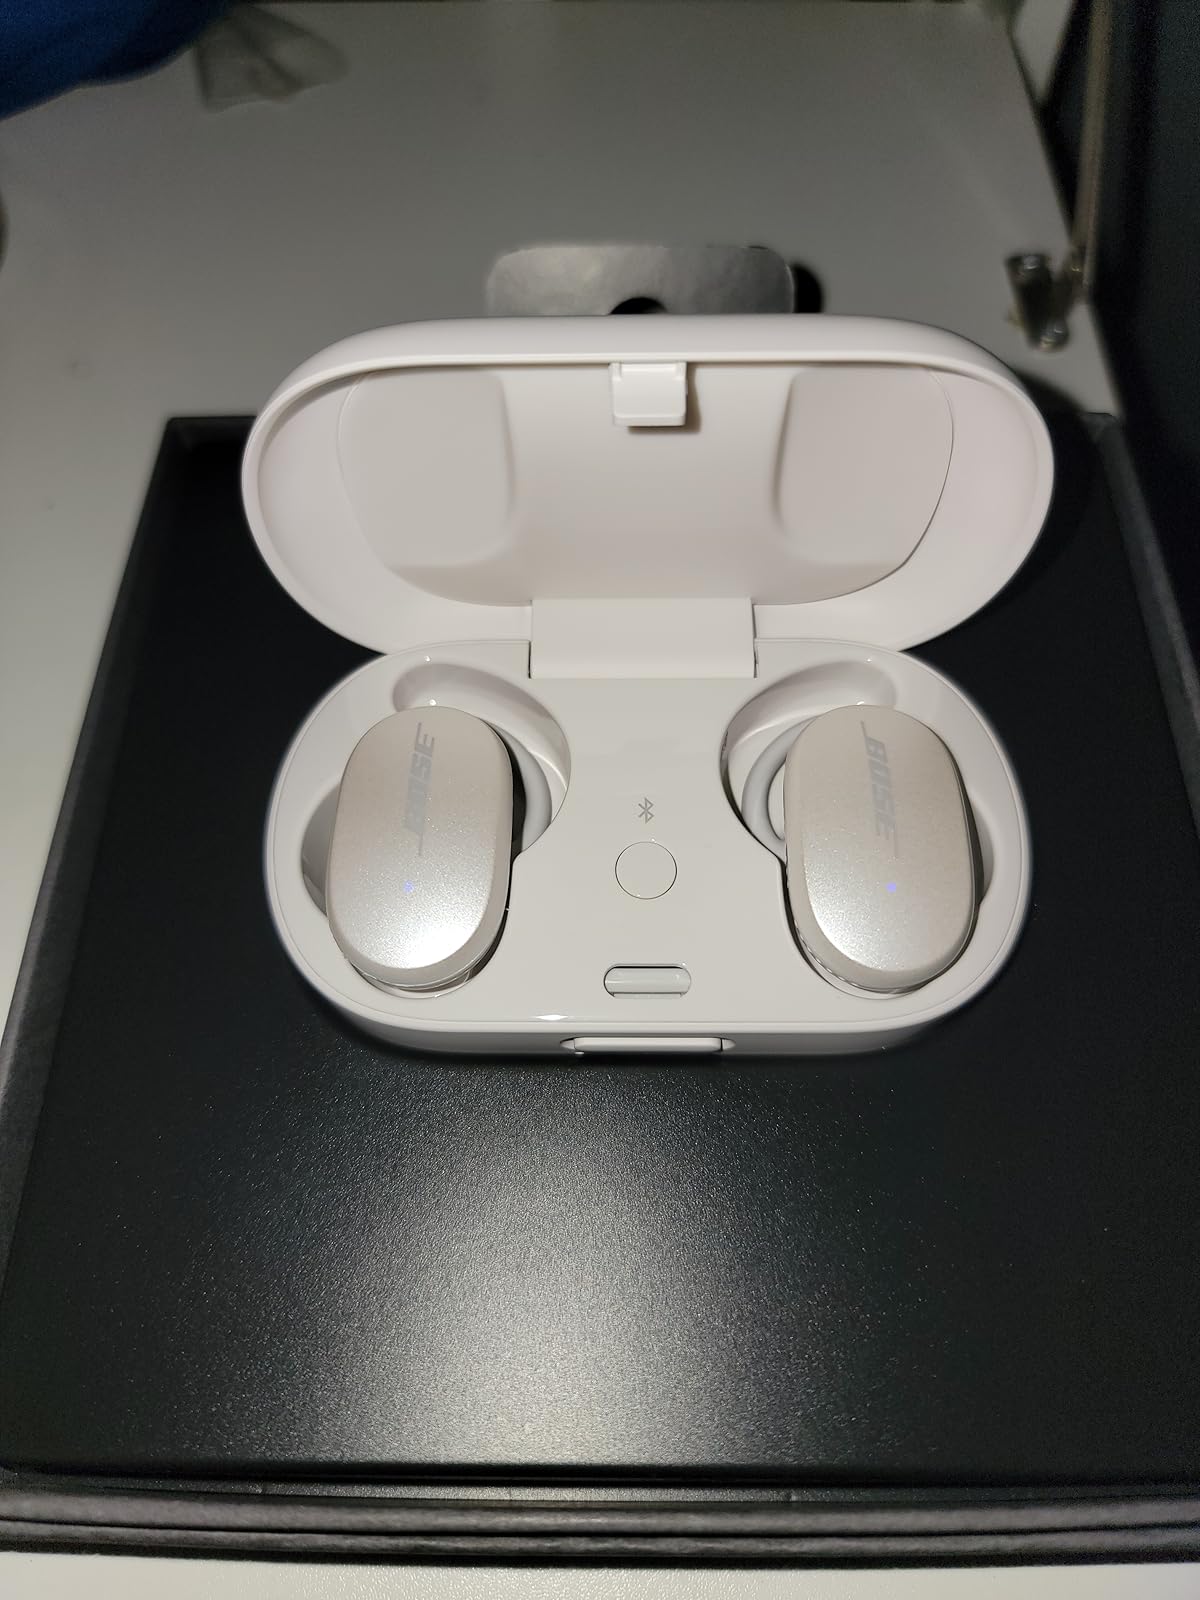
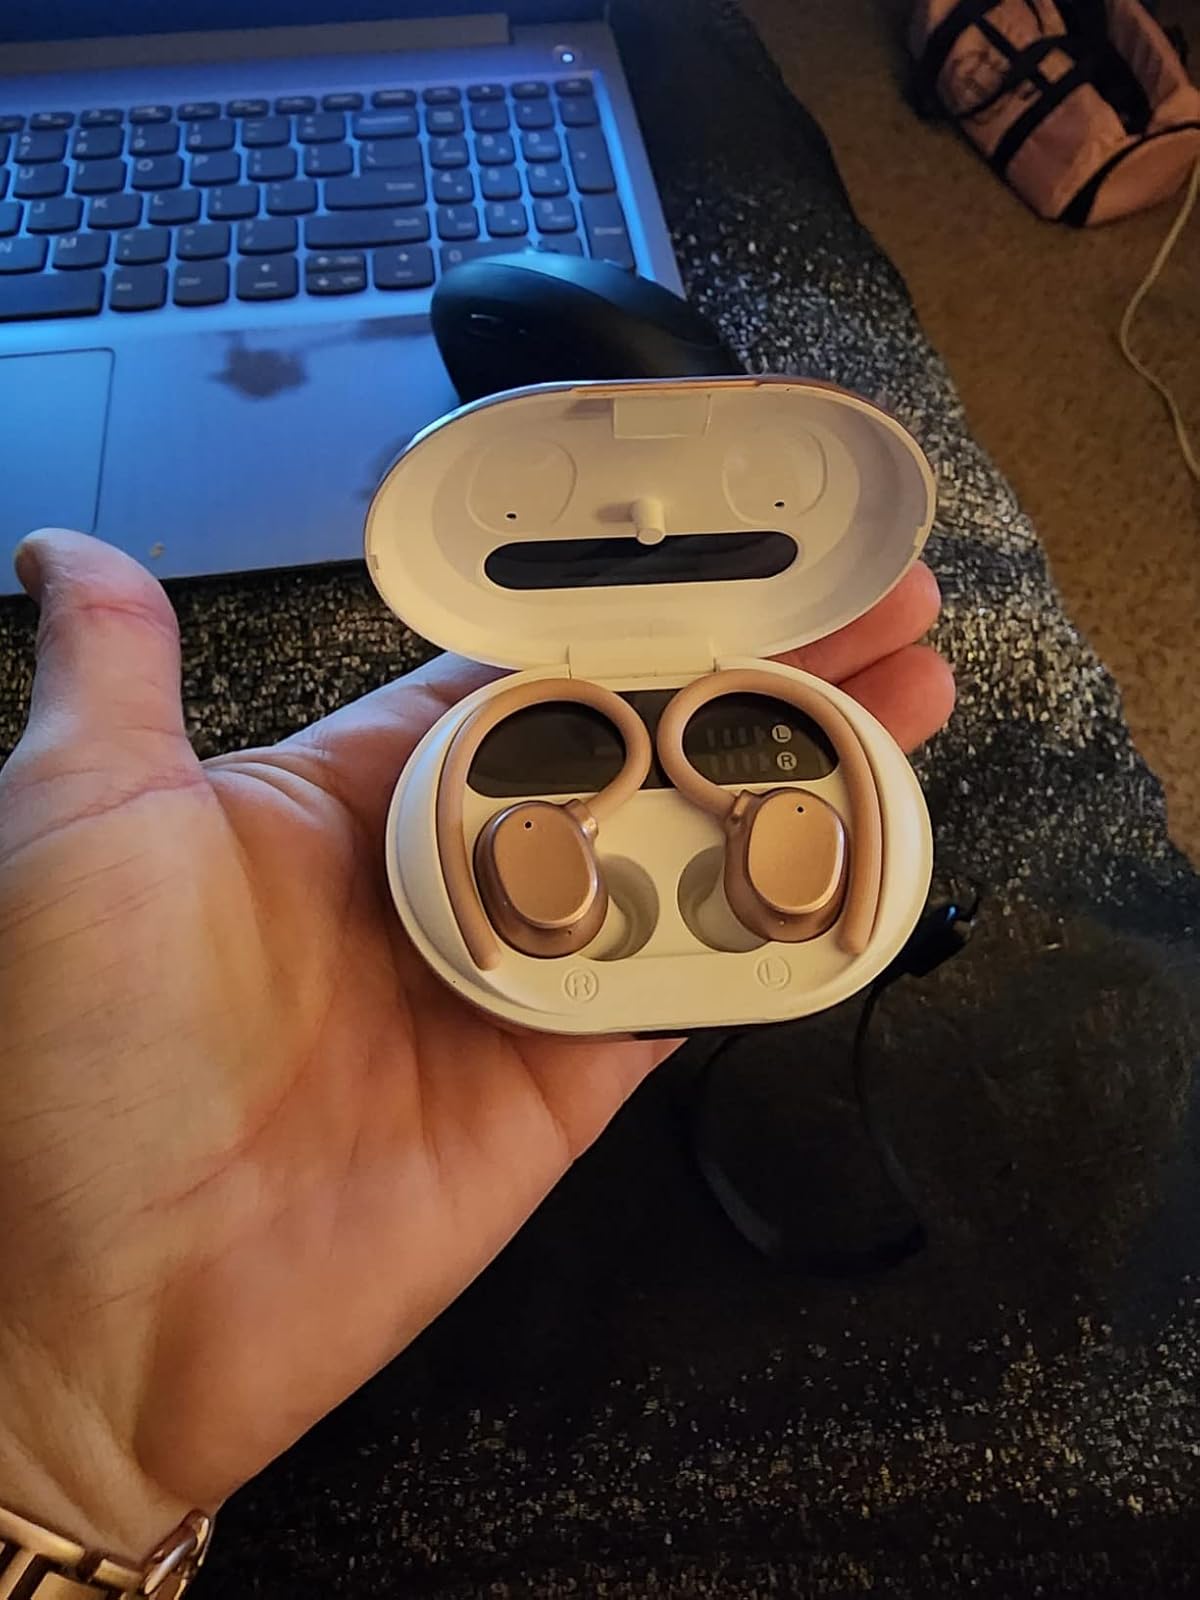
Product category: earbuds
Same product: no